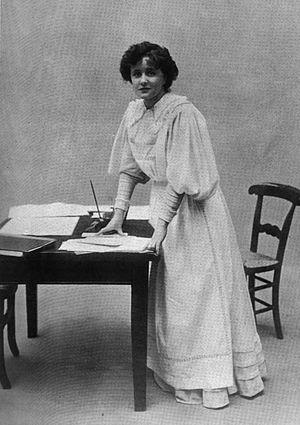
Eva Moore, née le 9 février 1870 à Brighton et morte le 27 avril 1955 à Maidenhead, est une actrice anglaise.